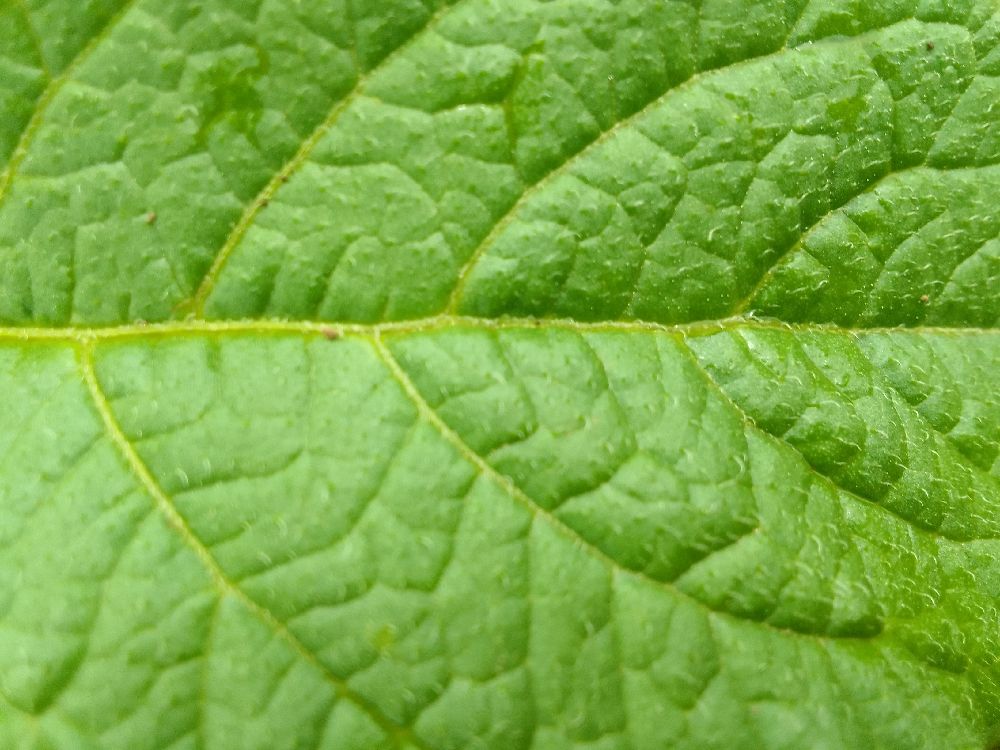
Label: Healthy